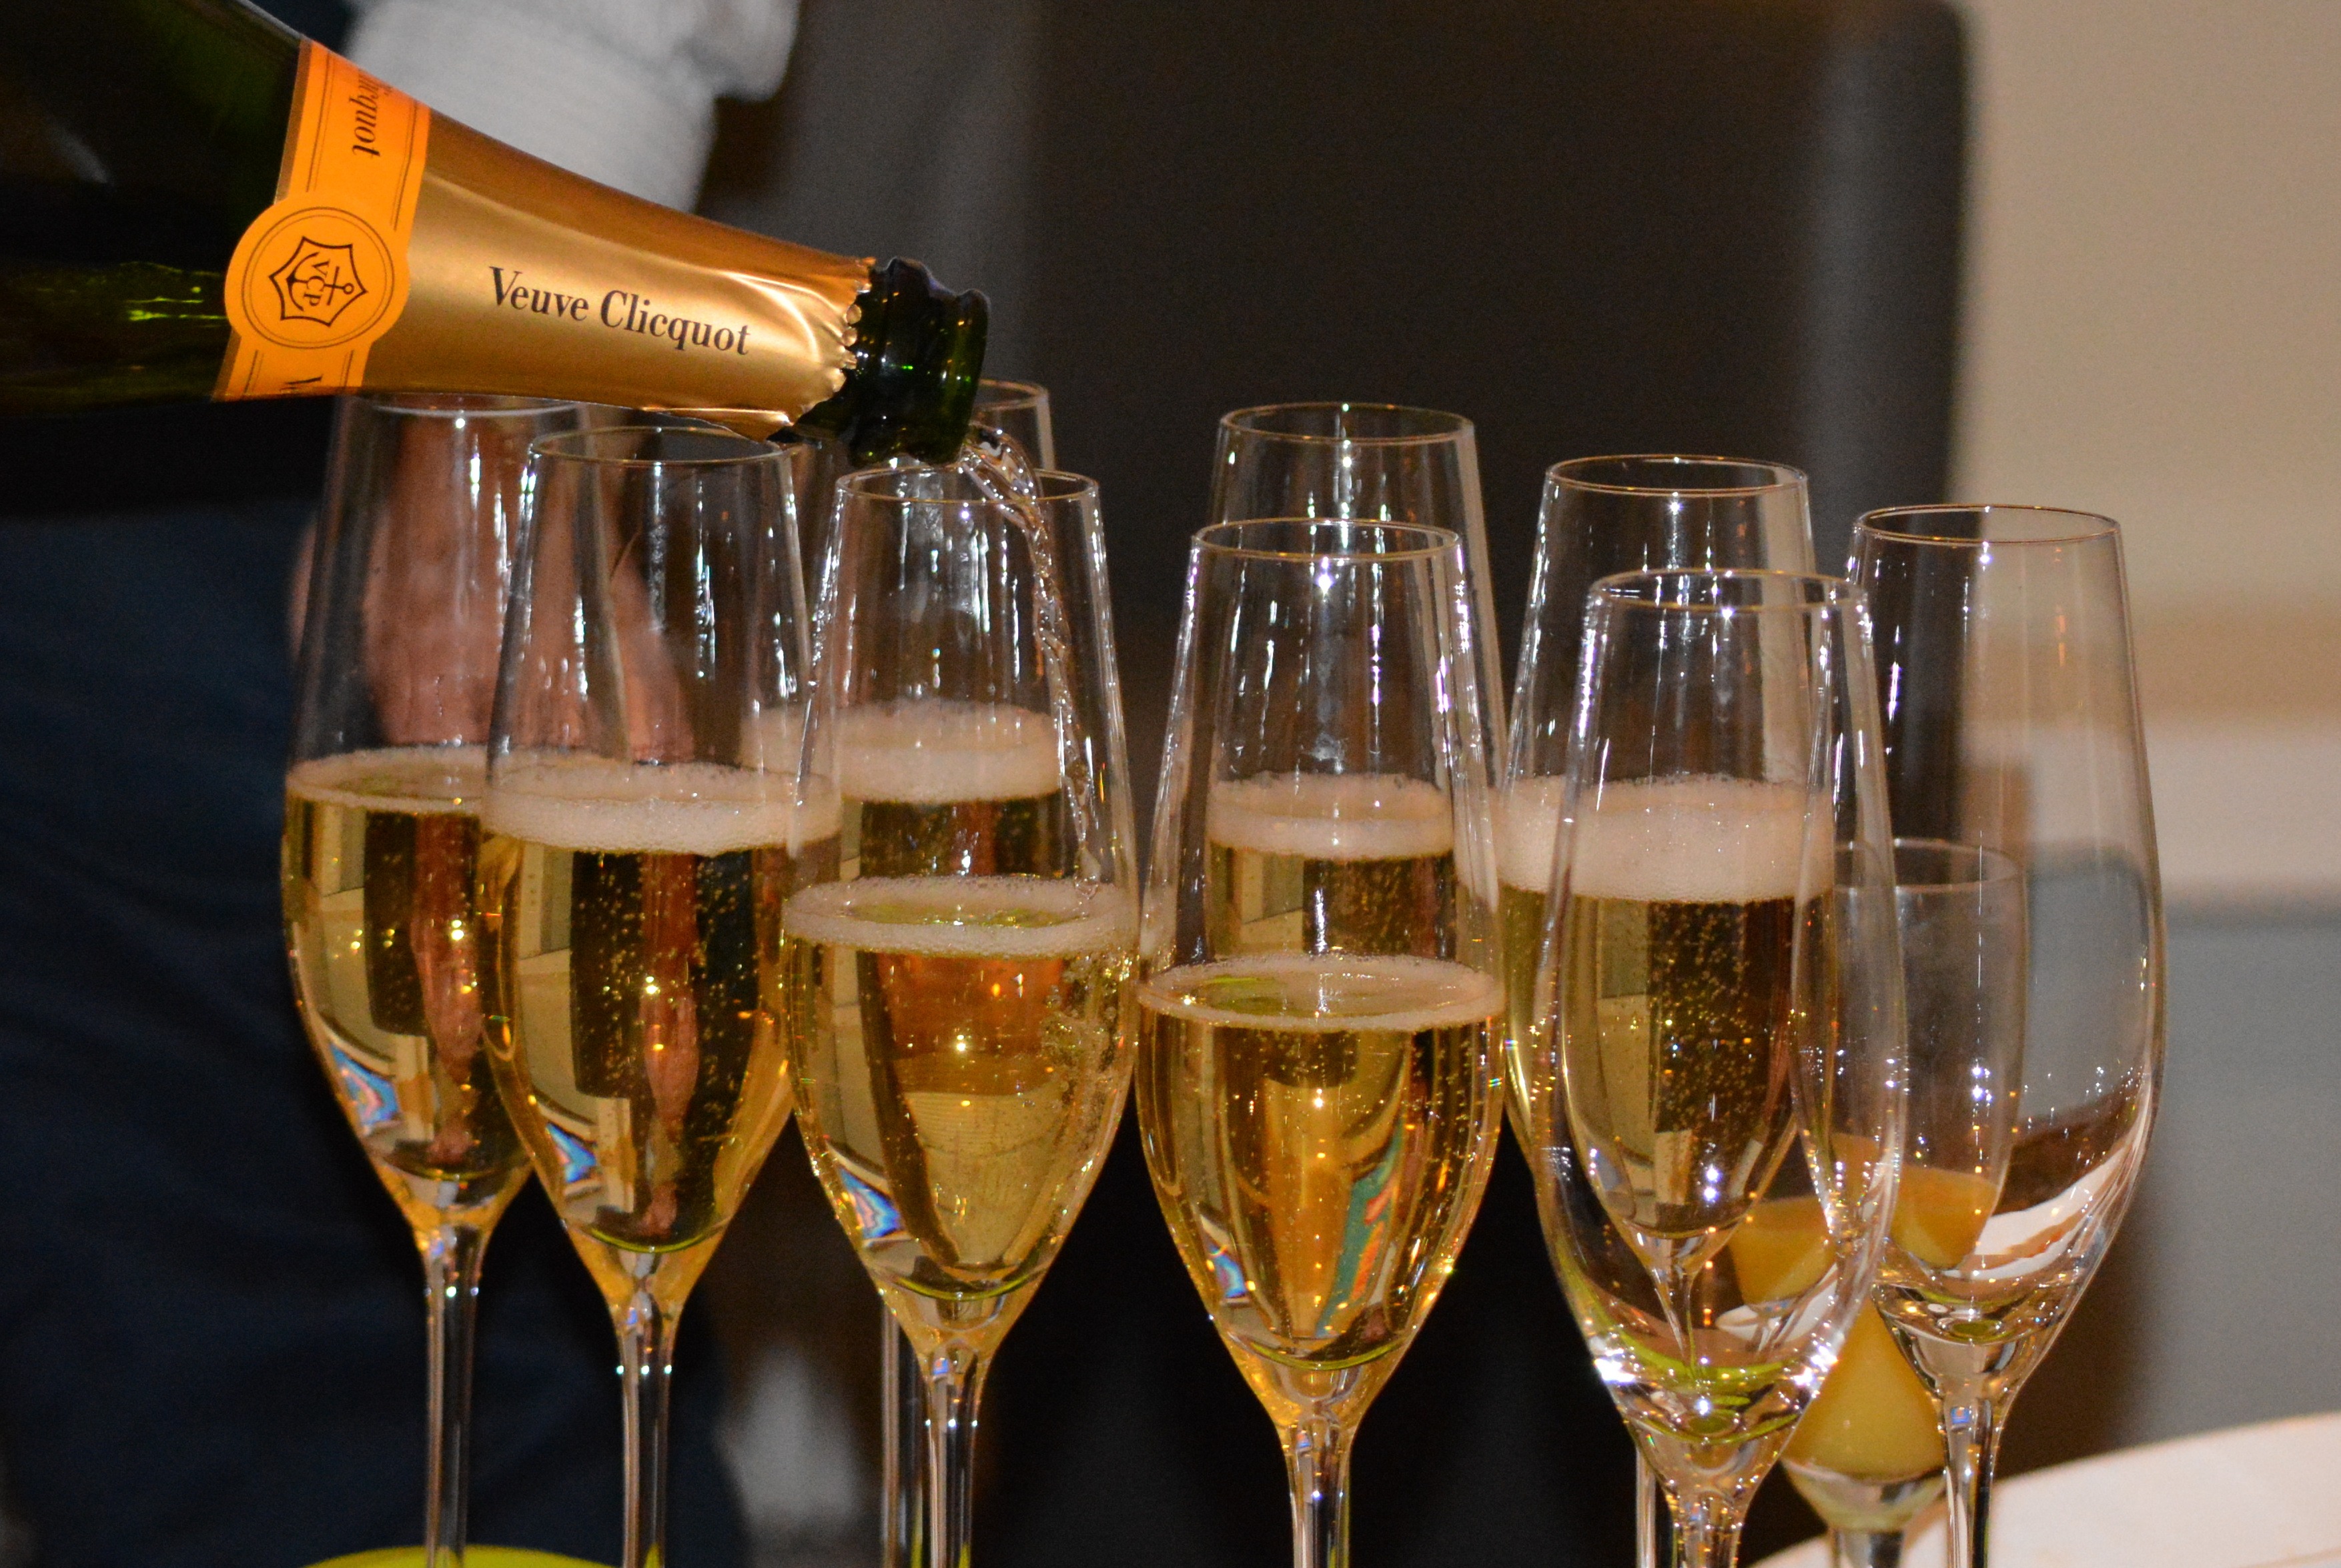
wine, glass, drink, bottle, wine bottle, party, champagne, alcoholic beverage, drinkware, champagne stemware